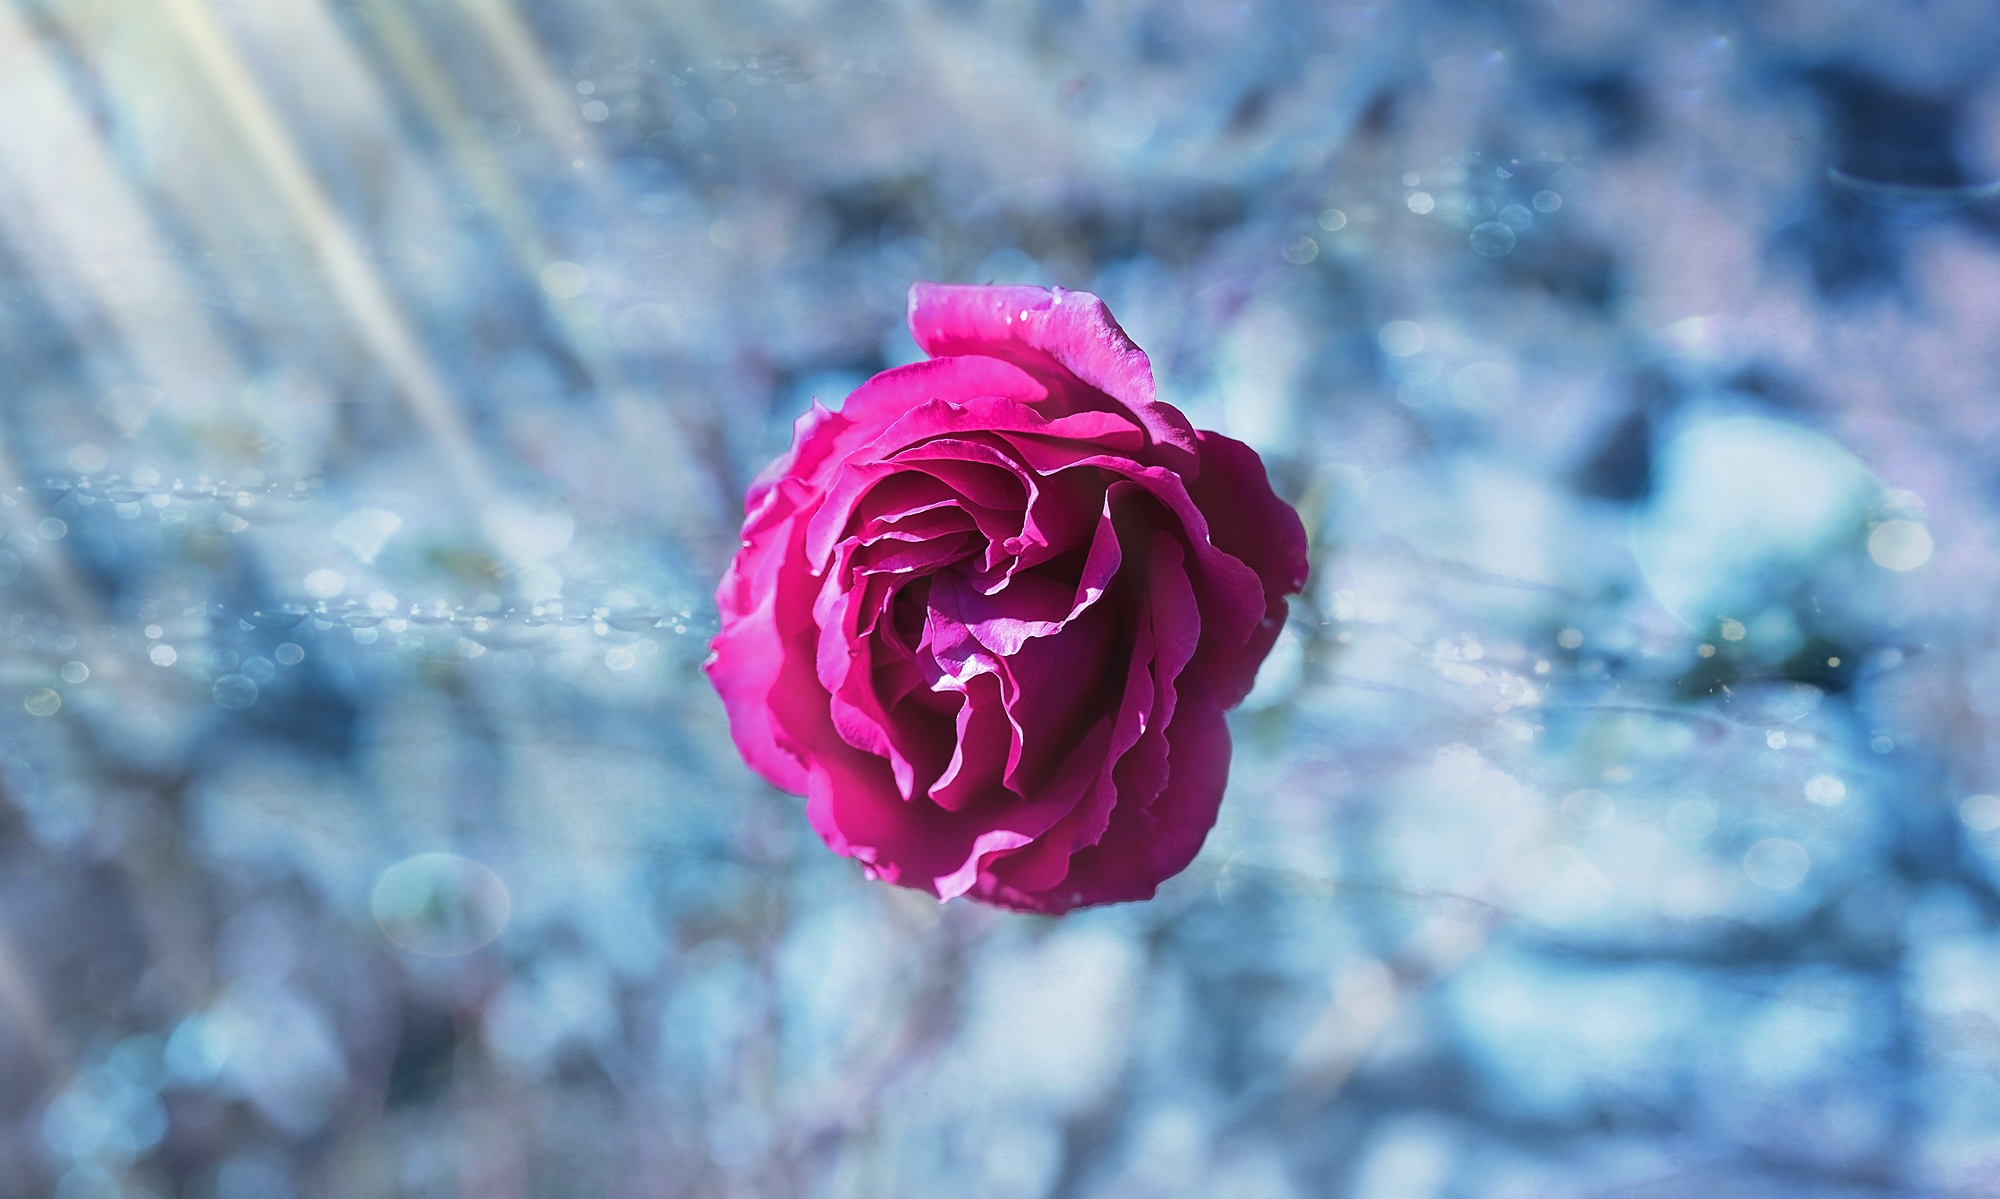
blossom, plant, photography, flower, petal, bloom, ice, rose, red, blue, pink, flora, close up, macro photography, flowering plant, garden roses, rose family, land plant